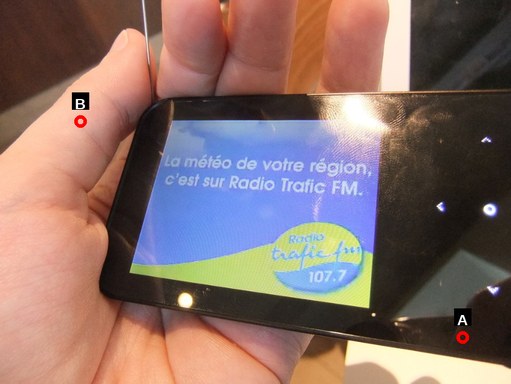
Question: Two points are circled on the image, labeled by A and B beside each circle. Which point is closer to the camera?
Select from the following choices.
(A) A is closer
(B) B is closer
Answer: A